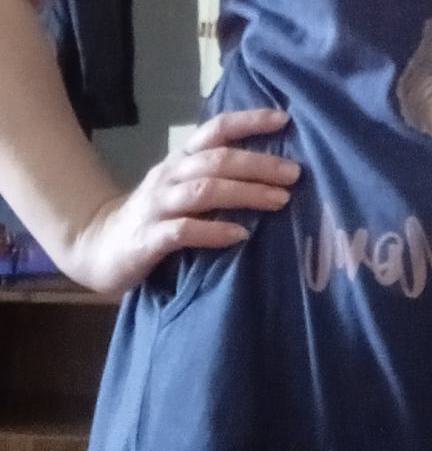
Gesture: no_gesture